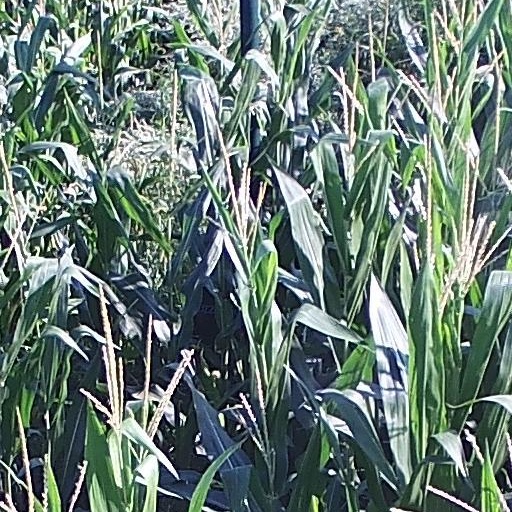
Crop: maize; corn